Open Firmware

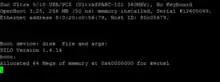
OpenBoot screenshot

Open Firmware is a standard defining the interfaces of a computer firmware system, formerly endorsed by the Institute of Electrical and Electronics Engineers (IEEE). It originated at Sun Microsystems where it was known as OpenBoot, and has been used by multiple vendors including Sun, Apple, IBM and ARM.